Cattle raiding

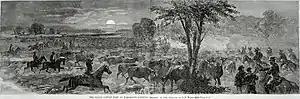
The Beefsteak Raid (1864) during the American Civil War.

In the American frontier, rustling was considered a serious offense and in some cases resulted in vigilantes hanging or shooting the thieves.